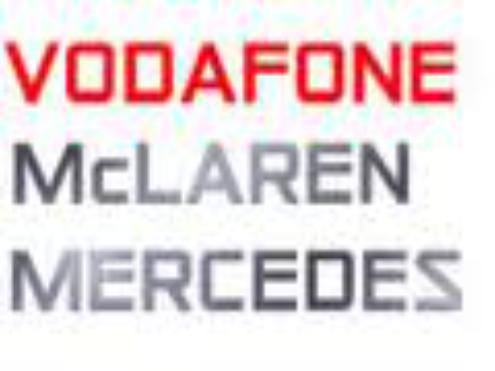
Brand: mclaren
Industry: Transportation